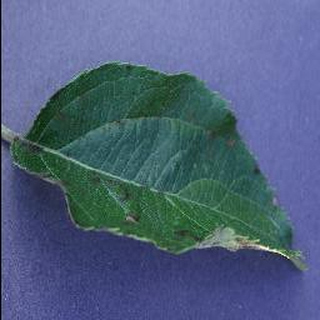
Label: apple_apple_scab